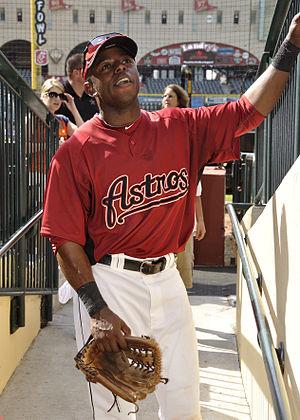
Jason Jerrod Bourgeois est un joueur de champ extérieur des Diamondbacks de l'Arizona de la Ligue majeure de baseball.
La saison 2012 des Astros de Houston est la 51ᵉ saison en Ligue majeure de baseball pour cette équipe. Il s'agit de leur dernière saison en Ligue nationale puisque l'équipe doit passer à la division Ouest de la Ligue américaine en 2013.